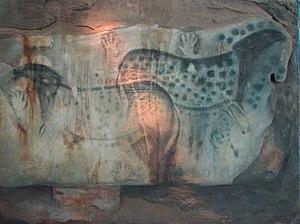
Le Gravettien est un faciès culturel préhistorique appartenant au Paléolithique supérieur européen, caractérisé par son industrie lithique. Il doit son nom au site de La Gravette, situé sur la commune de Bayac, en Dordogne.